Revenue stamps of the United Kingdom

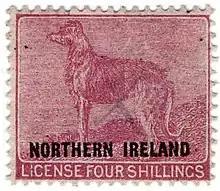
Northern Ireland Dog Licence stamp, 1921

When something other than a document was taxed, sometimes labels were affixed to the object's packaging to indicate that the tax had been paid (see ), but this was not always the case. Sometimes the item itself or its wrapper were imprinted with a revenue stamp, in what may be regarded as the fiscal equivalent of postal stationery. Examples of this include taxes on: